Gangtok district

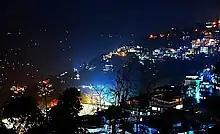
Gangtok at night

East Sikkim is connected with wide road network managed by Border Road Organization, National Highways and Infrastructure Development Corporation Limited and State PWD.